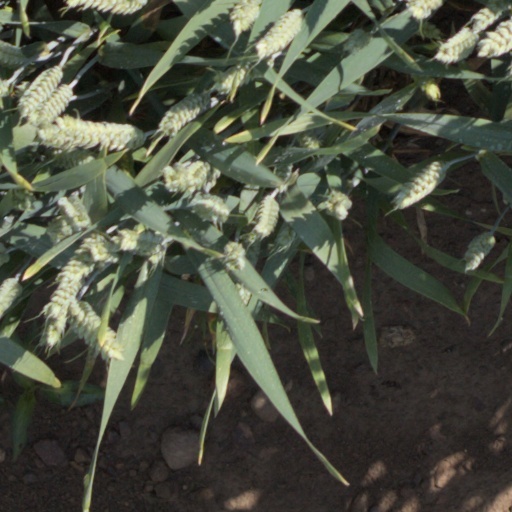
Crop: wheat